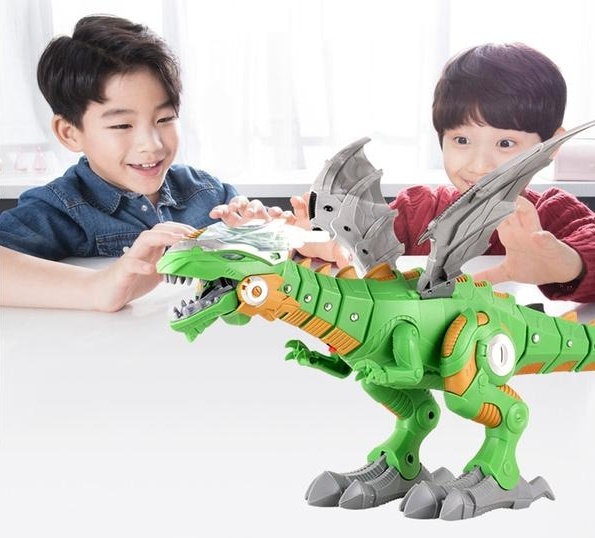
Intelligent Robot Toy Dinosaur
Specifications: Power supply: 3 x 1.5V AA batteries(not included). Color: white,green Material: Safe Eco- friendly ABS Sales Way : Retail and Wholesale Size: 47*27*18CM Electric sound and light dragon dinosaur Environmental protection plastic + electronic components Color box packaging Quantity: 1PC Package Content: 1 x Spray Dinosaur Overview : 100% brand new and high quality Awesome mechanical dinosaurs, boys' favorite It can add water to the head, and it can spray water mist when the switch is turned on. The water mist and the light look like a fire. It can go forward by itself and send out the roar of the dinosaur It will definitely shock your child, and it is a great gift.
Brand: AFRIDI STORE
Category: Toys & Games > Toys > Robotic Toys